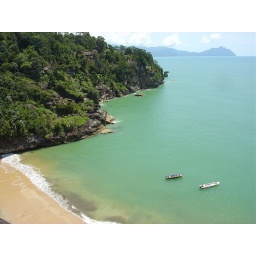
View of the beach from a rock cliff near the end of the Pandan Kecil trail.